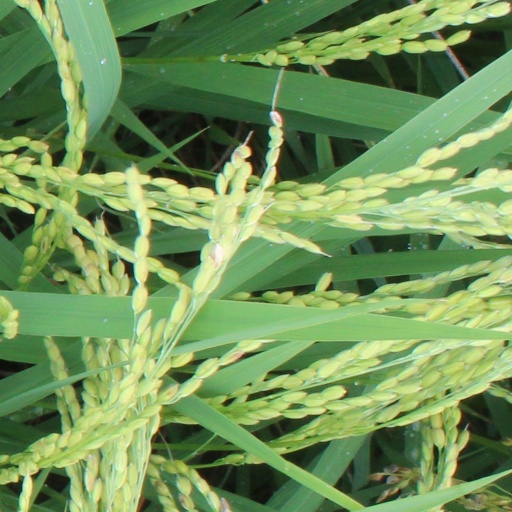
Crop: rice